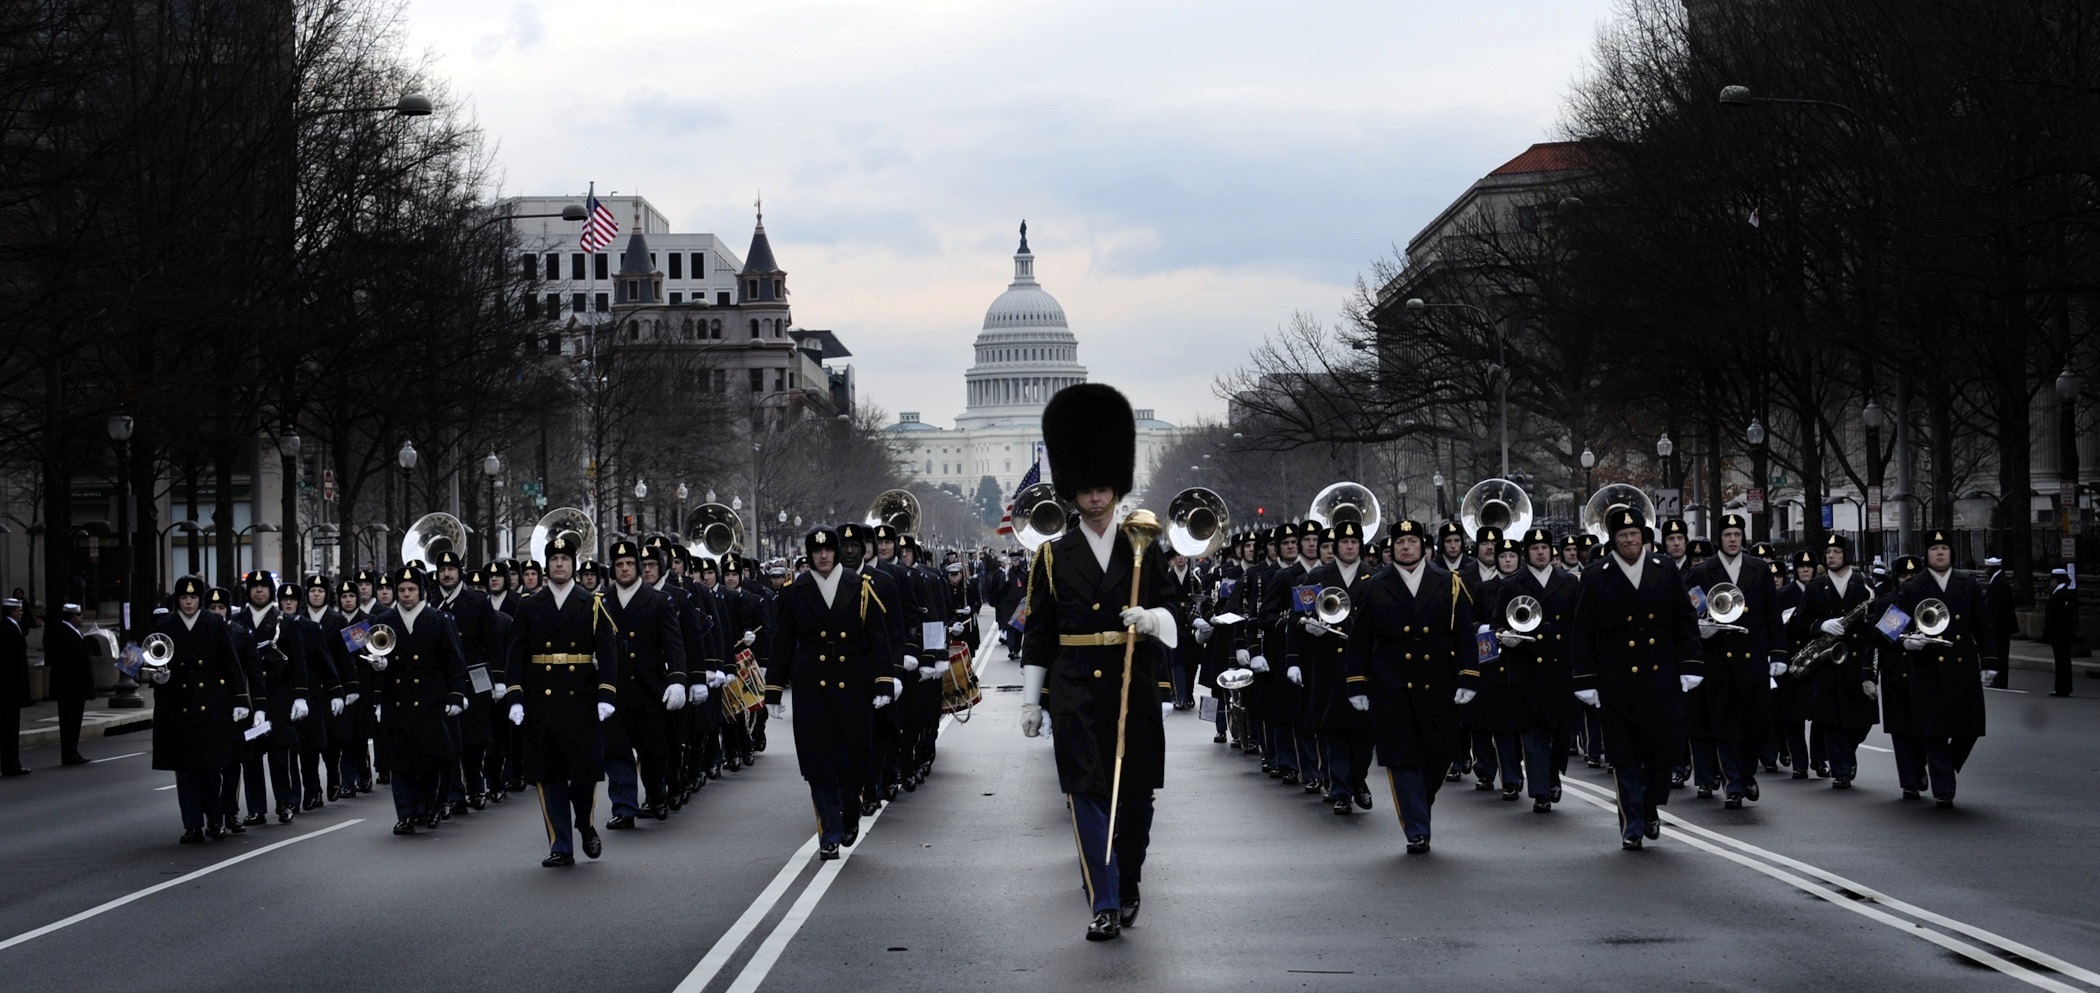
people, street, crowd, military, band, army, usa, playing, parade, marching band, uniform, musicians, soldiers, demonstration, marching, ceremonial, rehearsal, presidential inaugural parade